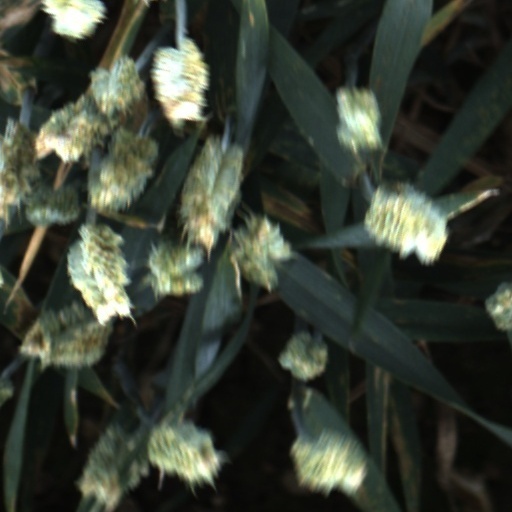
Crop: wheat